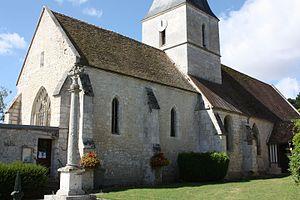
Hondouville - Eglise Saint-Saturnin, l'église vue du Sud-Est.